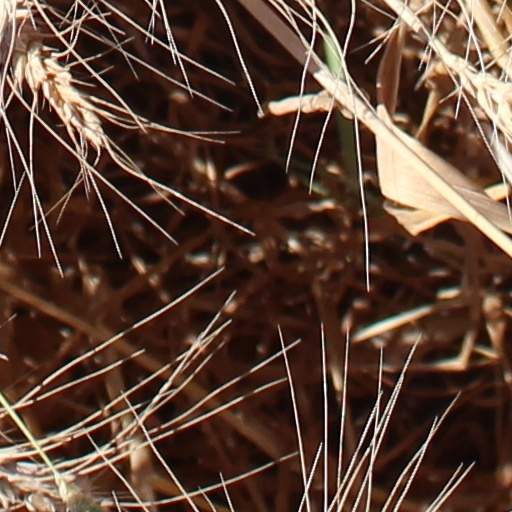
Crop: wheat